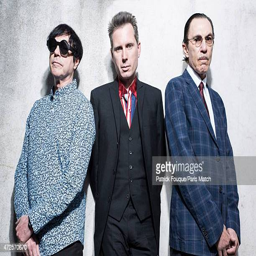
indie rock artist is photographed with rock band the sparks for magazine